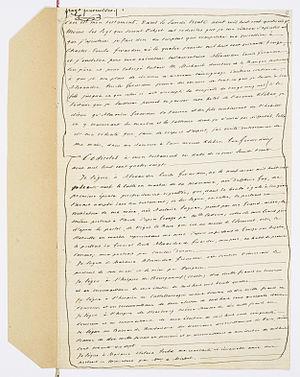
Testament olographe d’Emile de Girardin, première page
Émile de Girardin, né Émile Delamothe le 21 juin 1802 à Paris où il est mort le 27 avril 1881, est un journaliste et homme politique français.